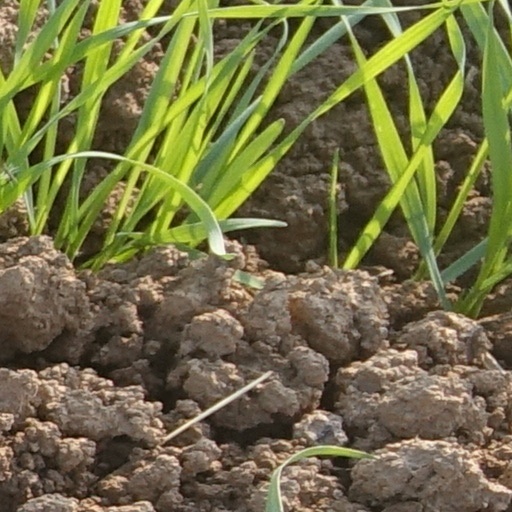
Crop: wheat